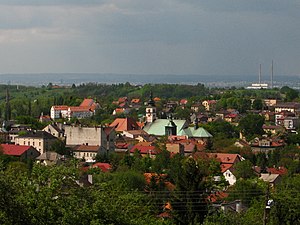
Kraków / Seværdigheder nær Kraków
Kraków er en gammel storby i den sydlige del af Polen tæt på landets grænse til Slovakiet. Byen ligger ved floden Wisła og er hovedstad i voivodskabet Lillepolen. Med sit areal på 326,8 km² og en befolkning på 774.839 indbyggere er byen den næststørste i Polen. Kraków var Europæisk kulturhovedstad i 2000.